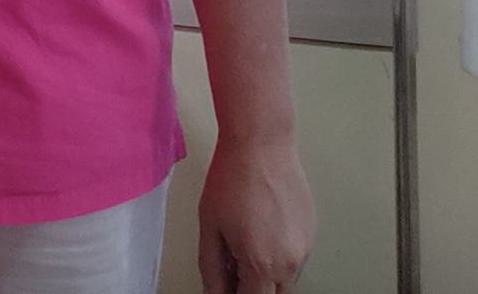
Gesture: no_gesture